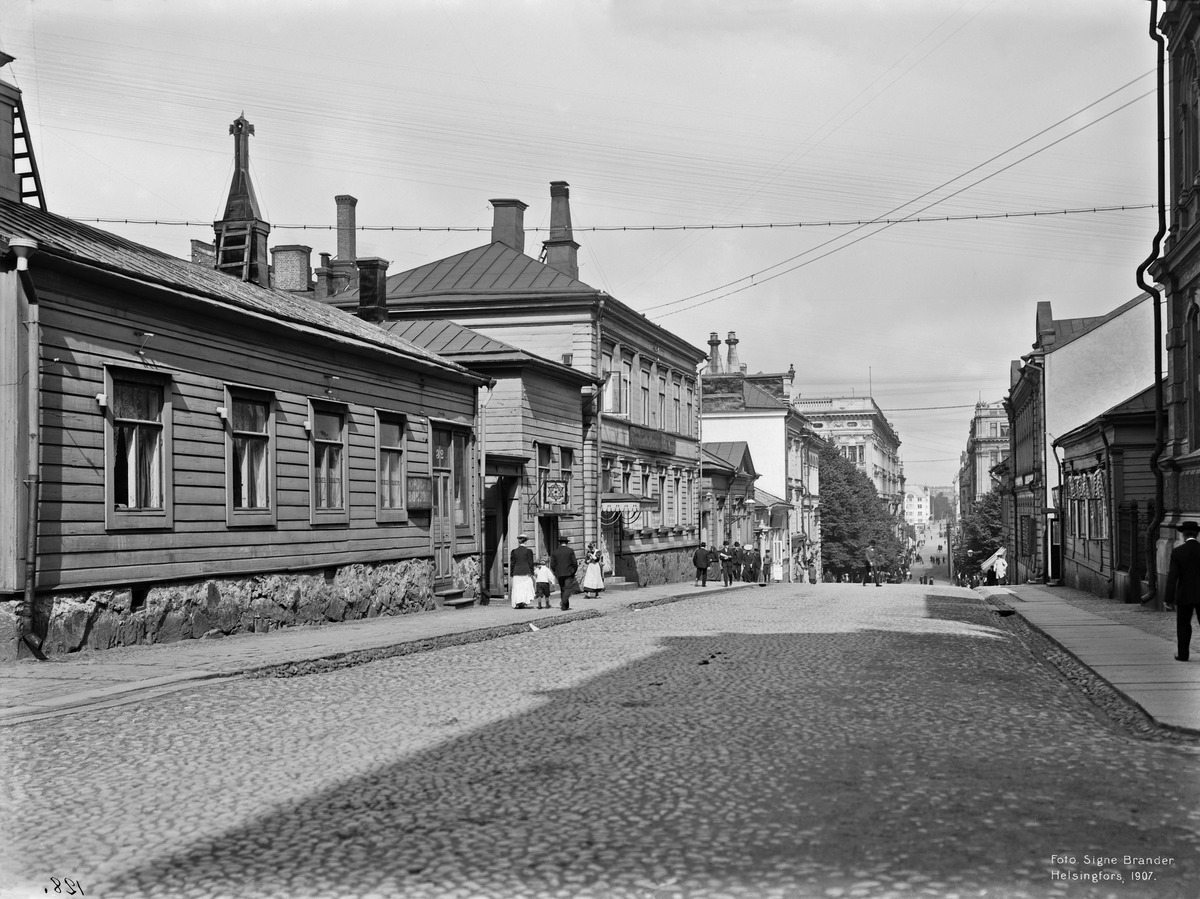
Korkeavuorenkatu 32, 34, 36
sisällön kuvaus: Korkeavuorenkatu 32, 34, 36. mustavalkoinen
Kuvaaja: Brander, Signe, valokuvaaja
Ajankohta: kuvausaika 1907
Paikka: Suomi, Uusimaa, Helsinki, Kaartinkaupunki Helsinki, Korkeavuorenkatu 32, 34, 36
Aiheet: Holmgrenin ruumisarkkutehdas ja hautaustoimisto, puurakennukset, jalankulkijat, liikehuoneistot